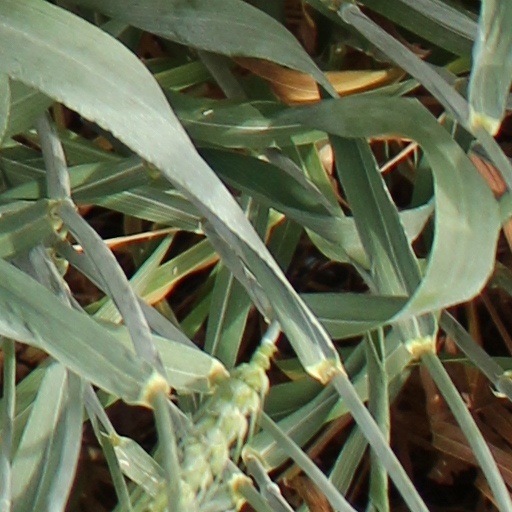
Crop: wheat